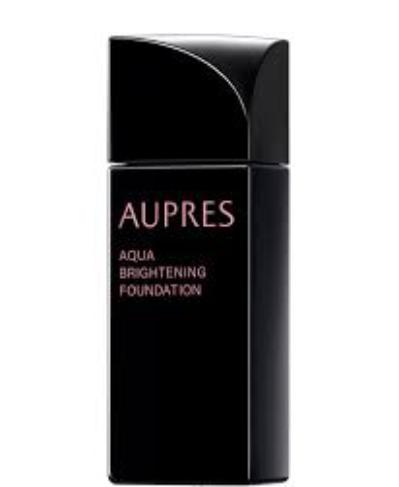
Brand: AUPRES
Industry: Necessities